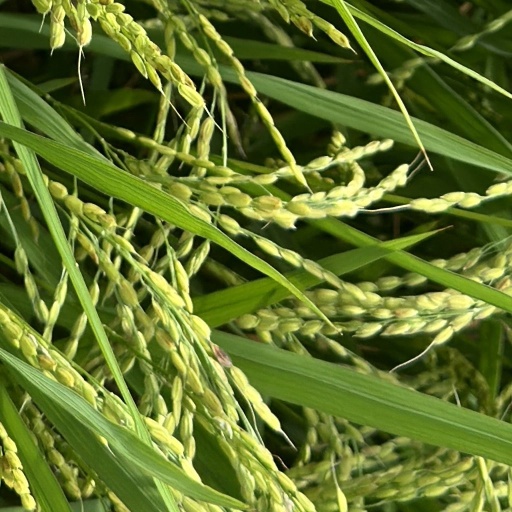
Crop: rice